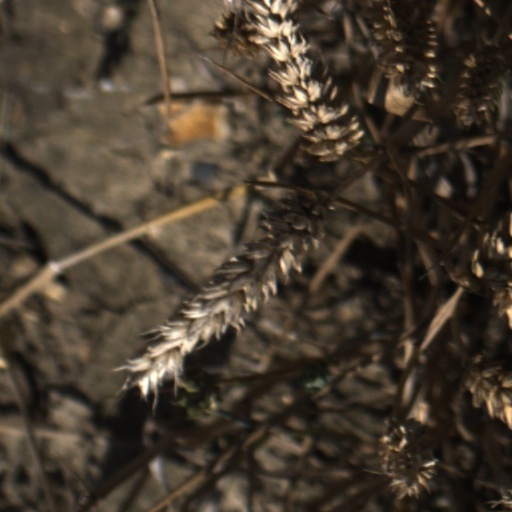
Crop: wheat